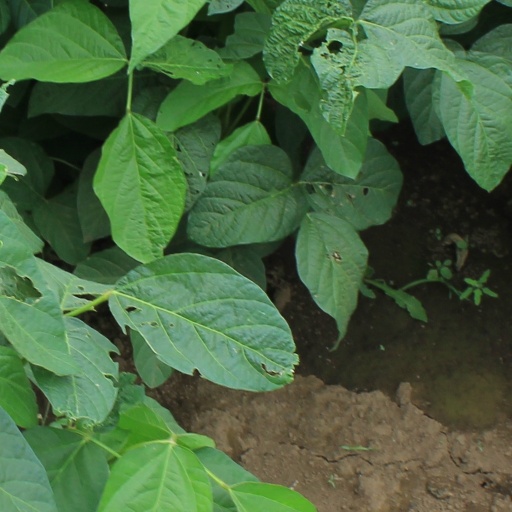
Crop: soybean